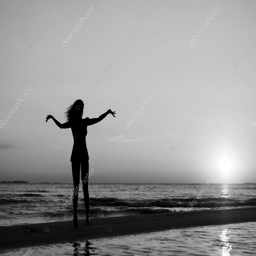
girl doing gymnastics on the beach at sunset -- stock photo #